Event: Nepal Earthquake
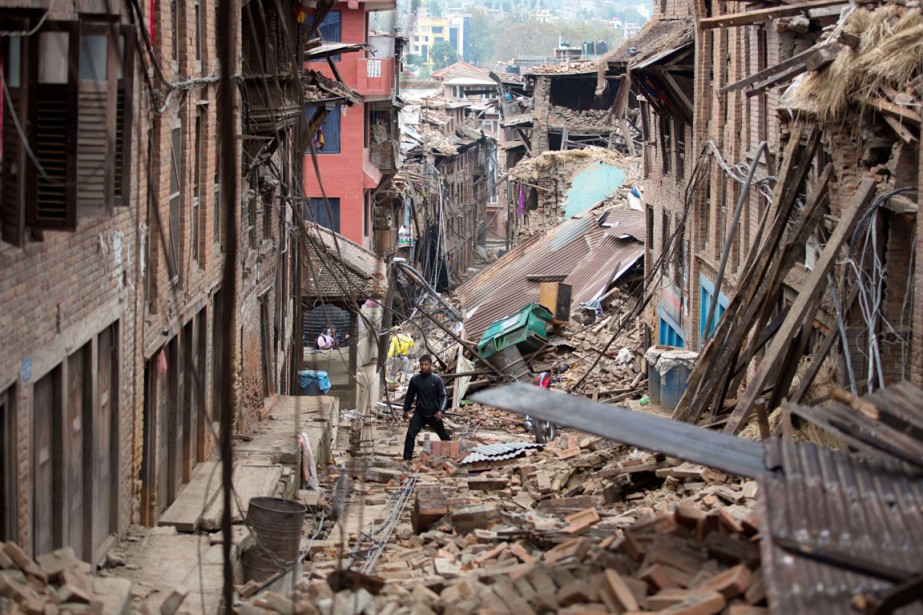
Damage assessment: damage